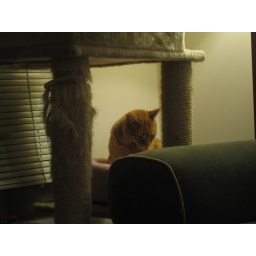
Tomato in his pink bed